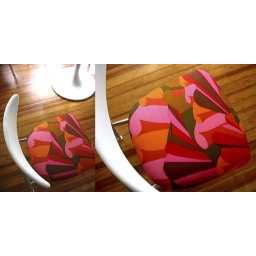
i repainted and recovered our two dining chairs over the summer. i love this fabric.